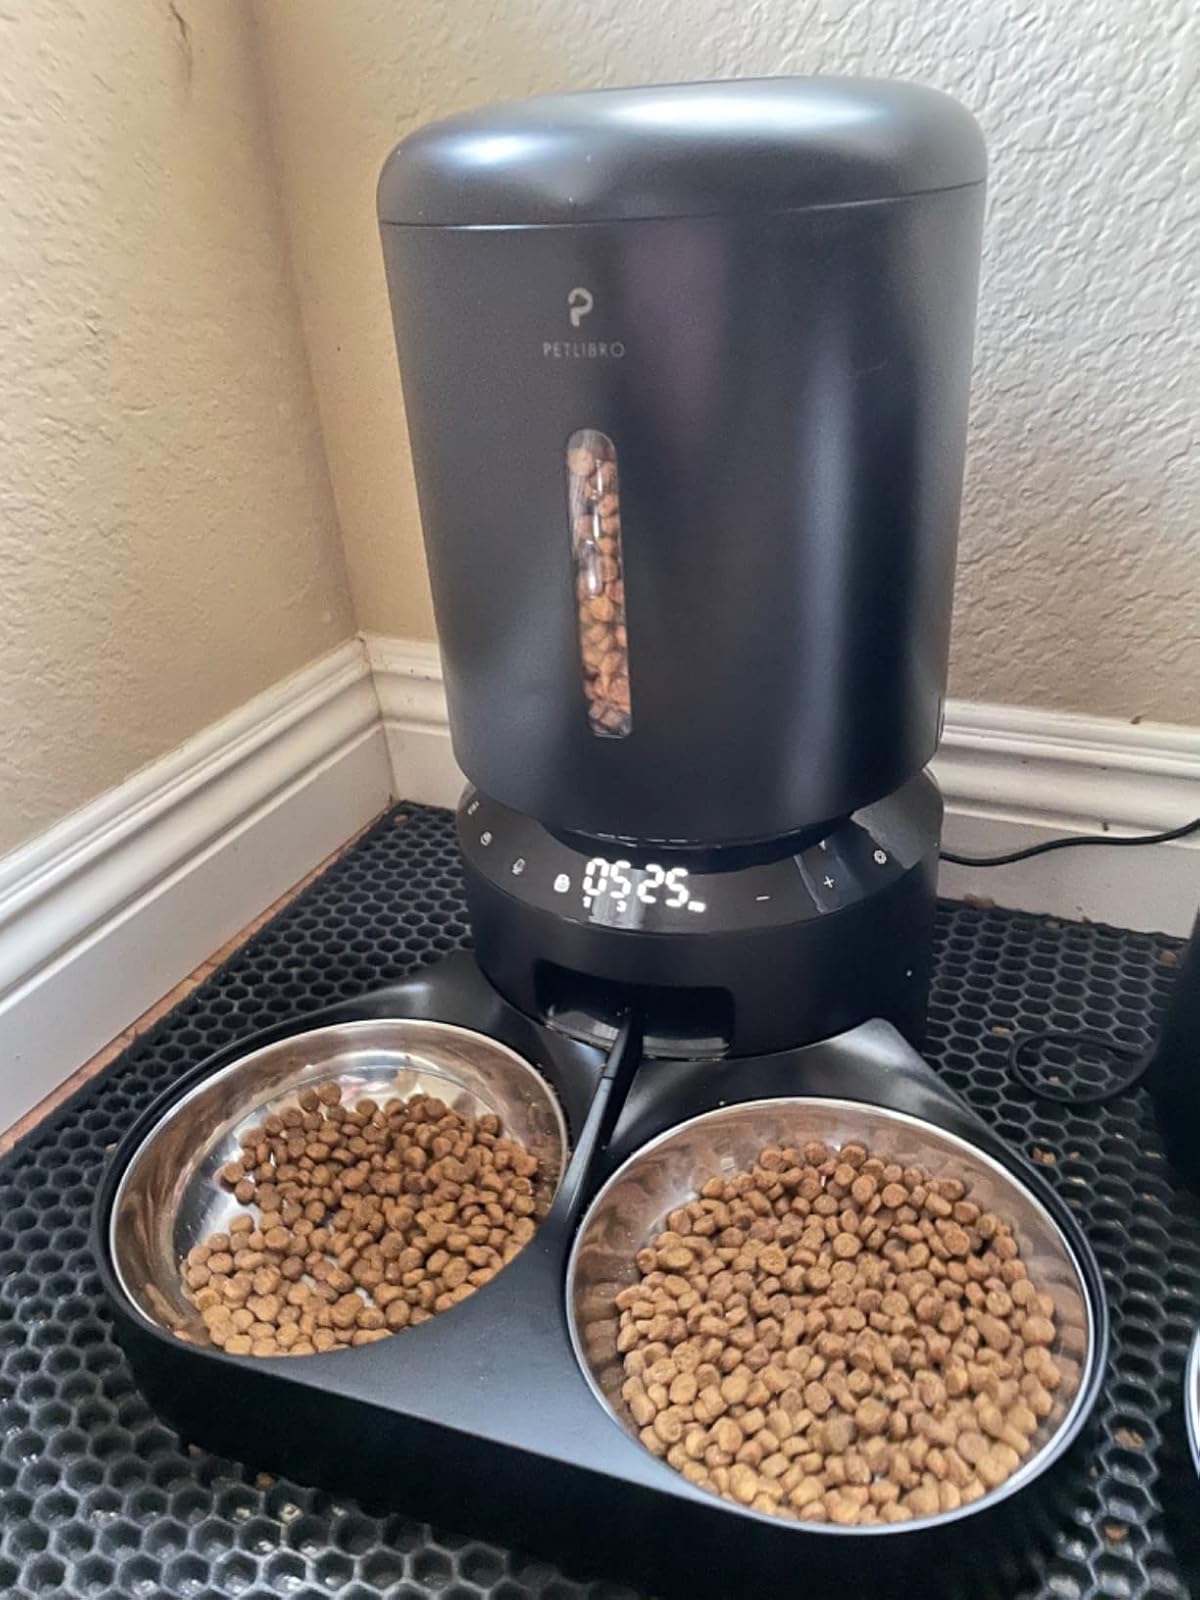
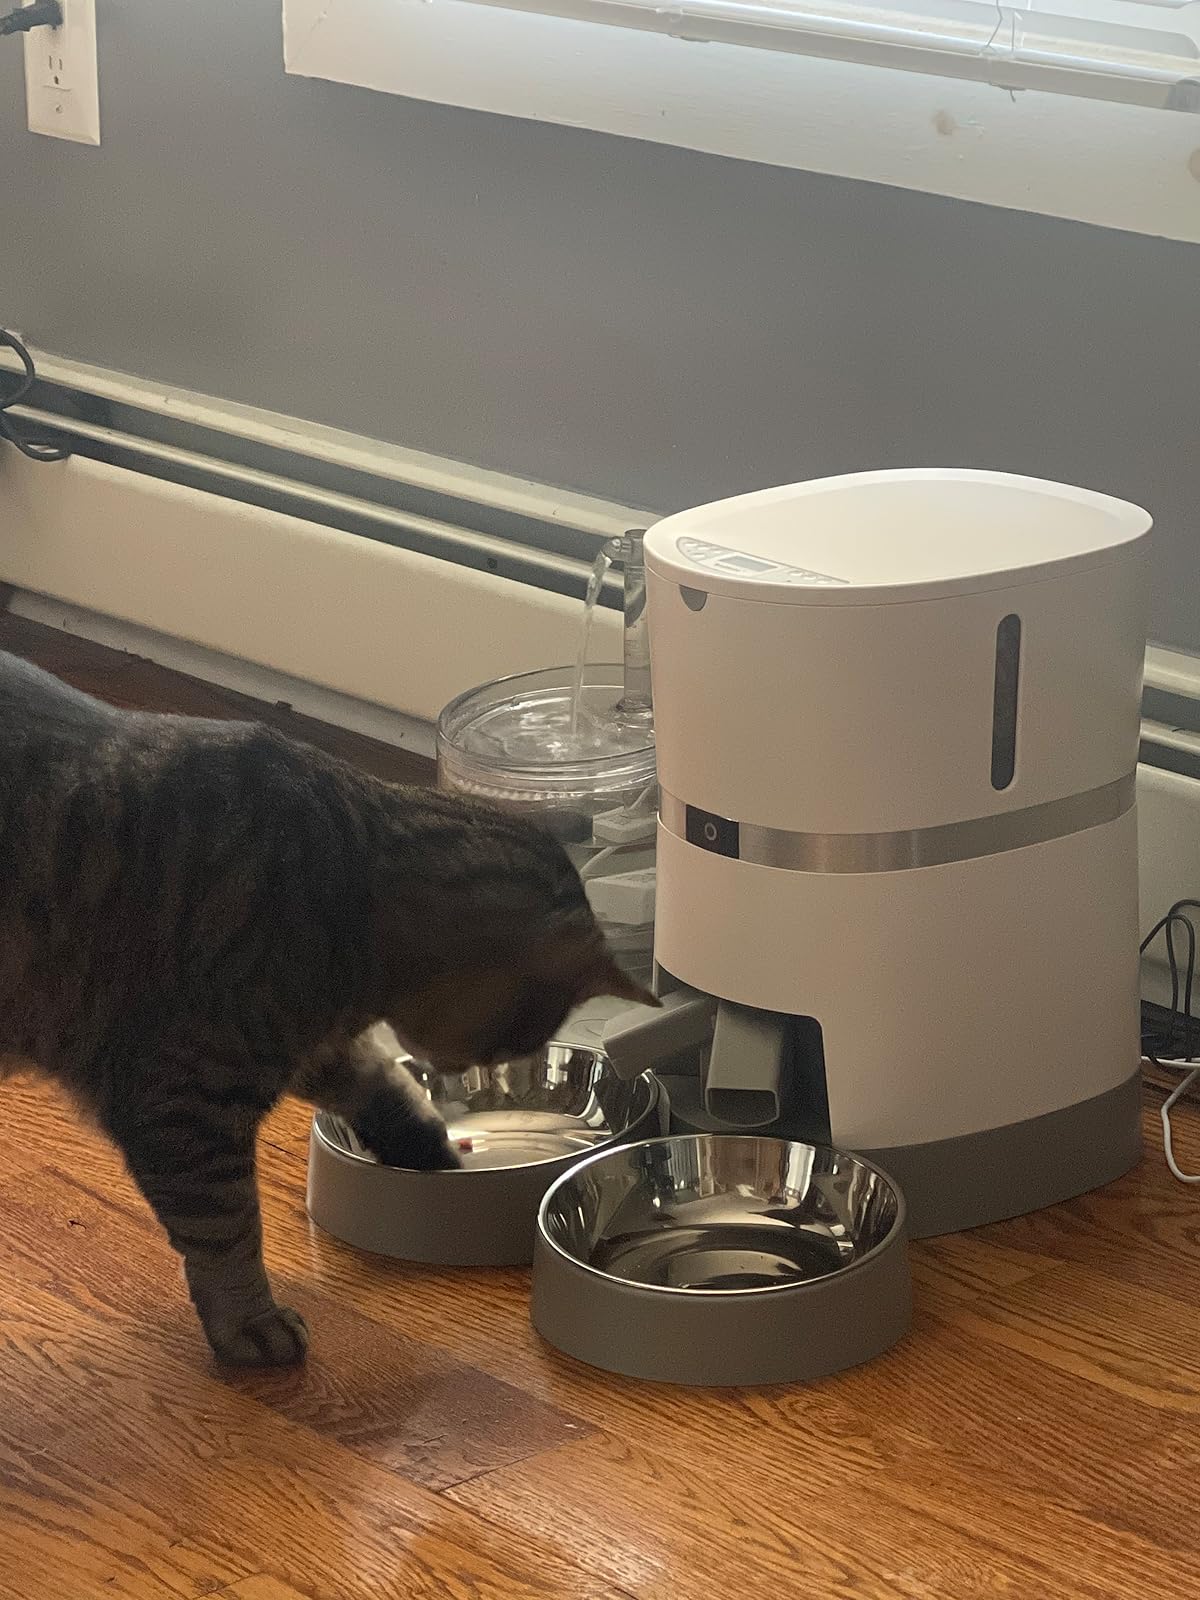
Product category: items_feeder
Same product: no